Microdrive

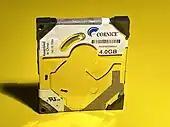

In early 2005, Western Digital announced they would be joining the mini hard drive market with their own drives. These would be available by the second half of 2005 and reach capacities up to 6 GB.